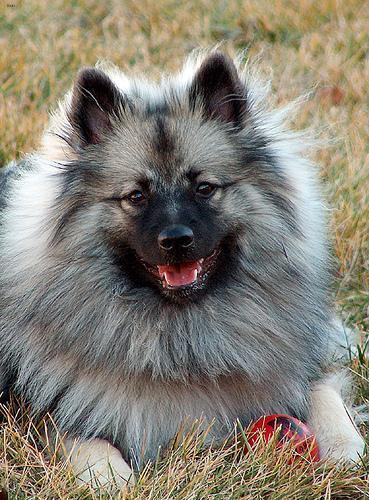
keeshond